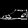
Label: Sandal